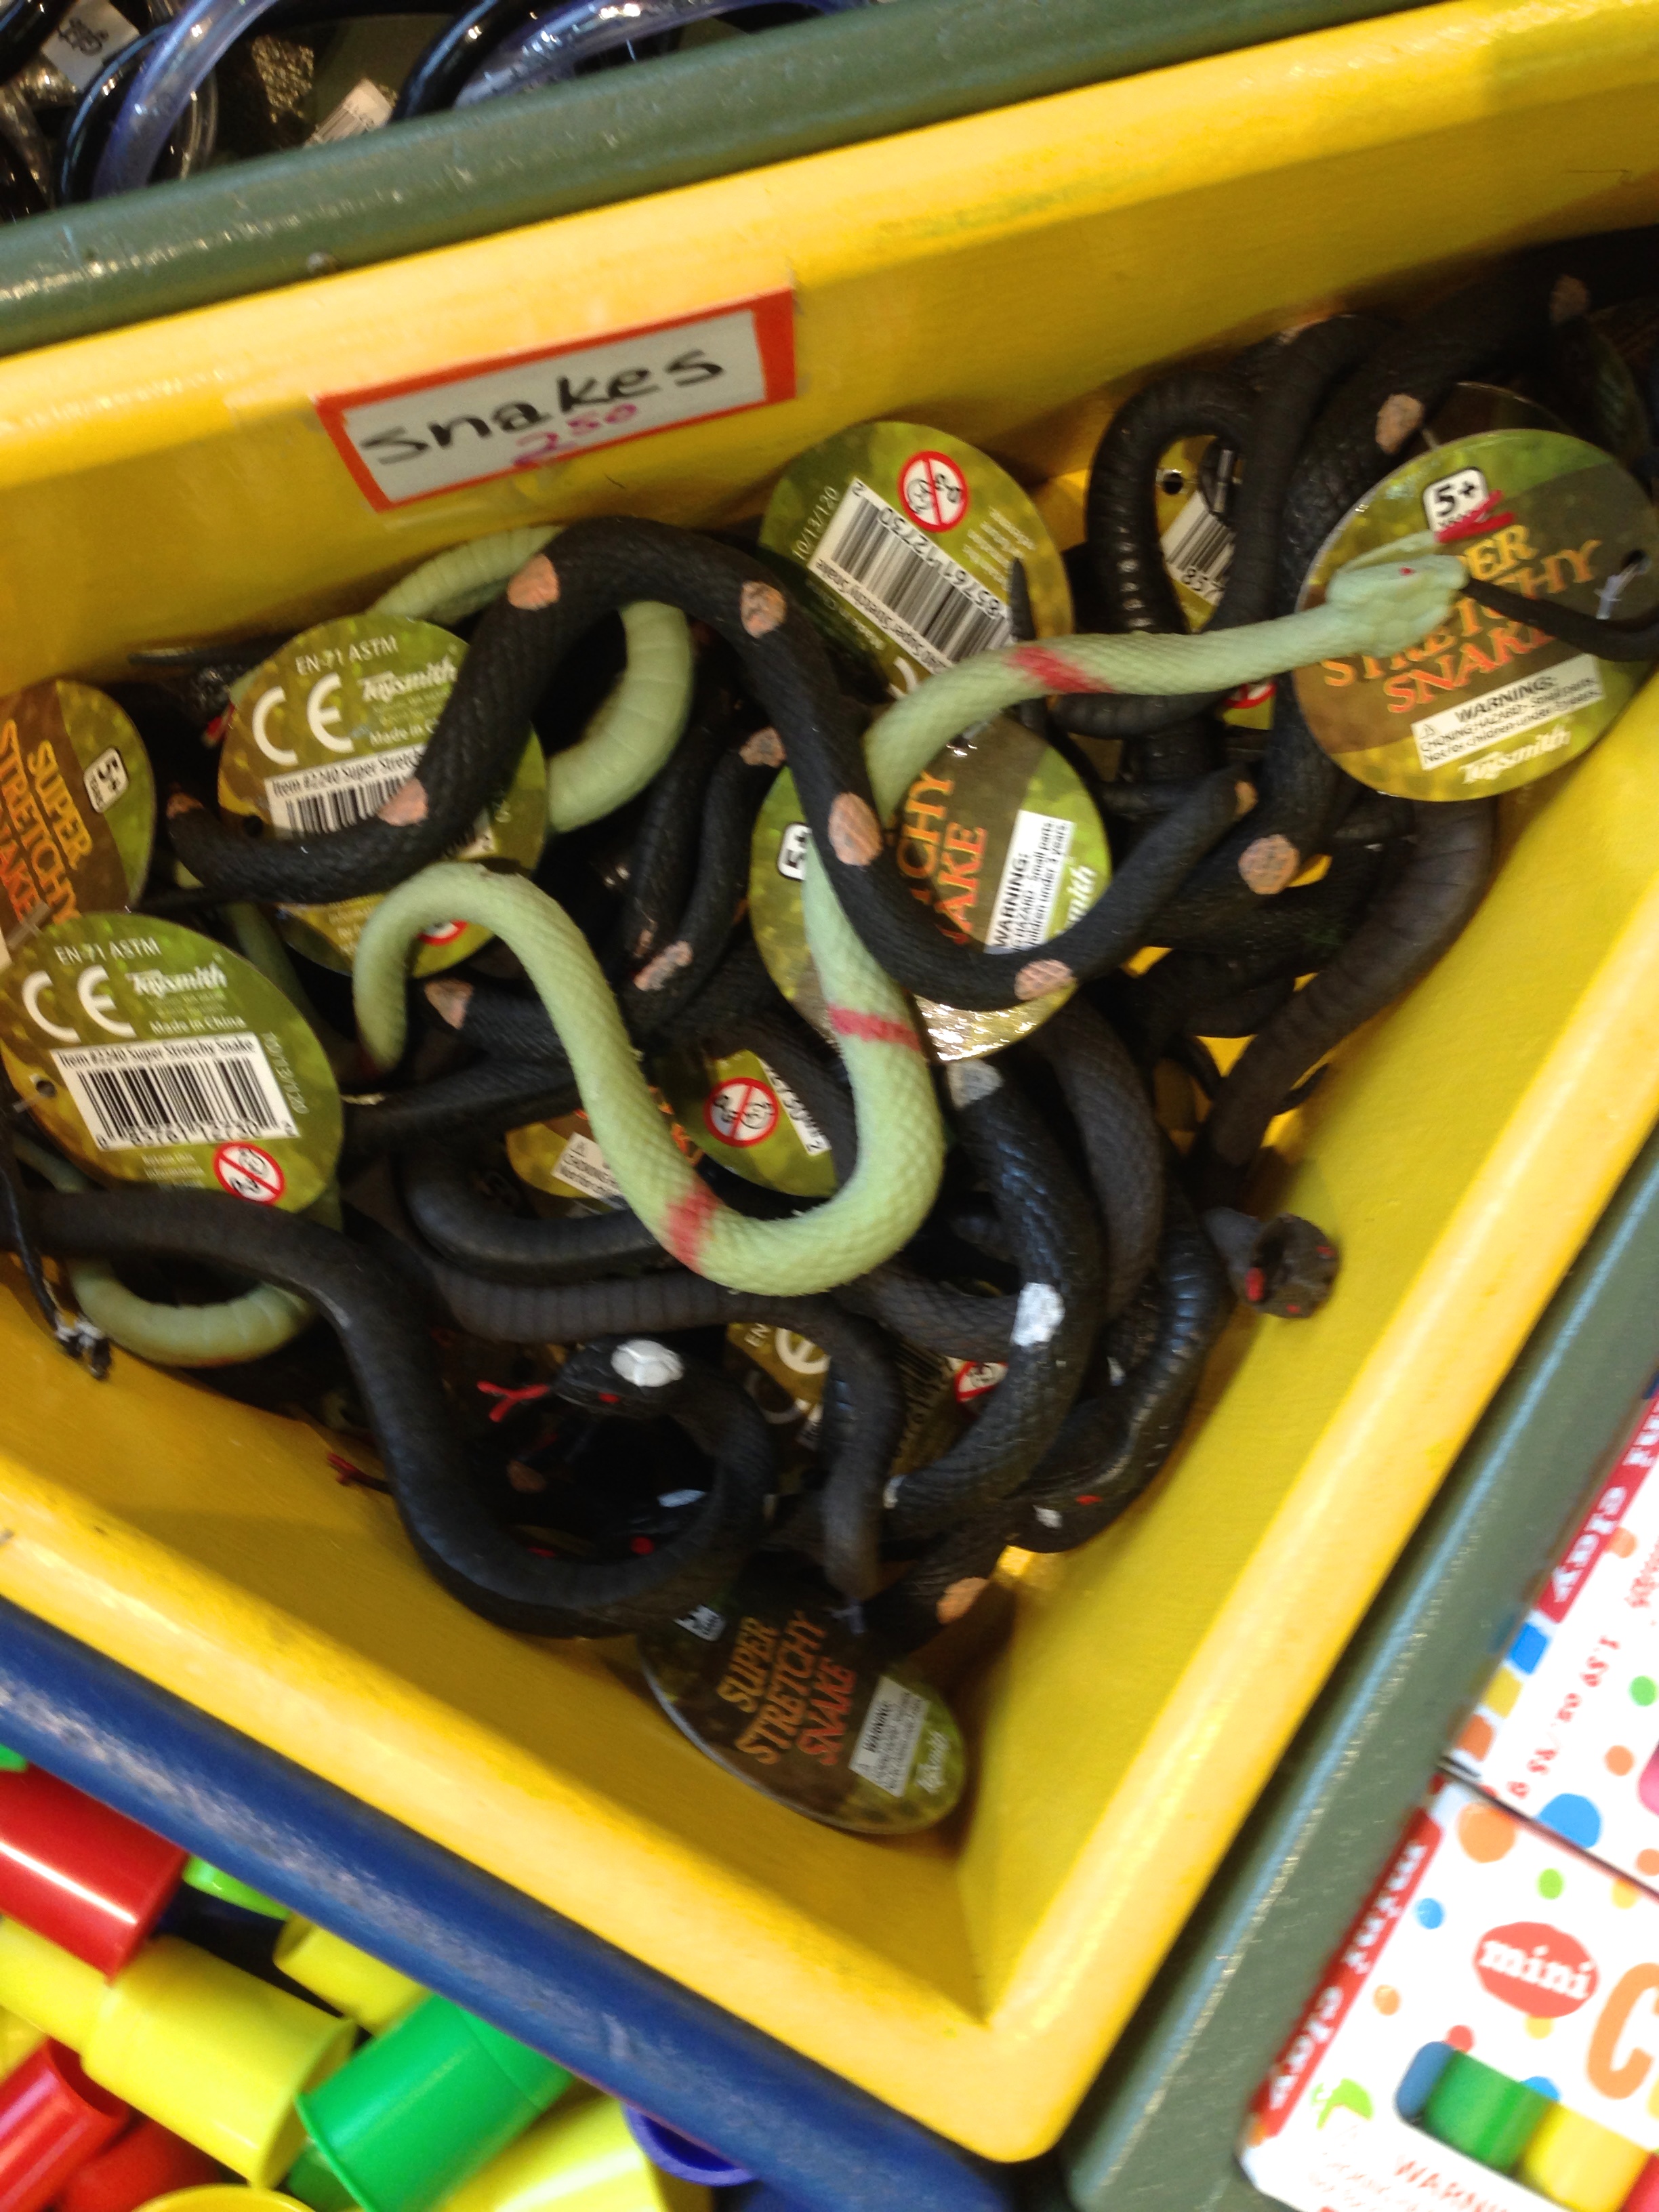
food, produce, toy, snake